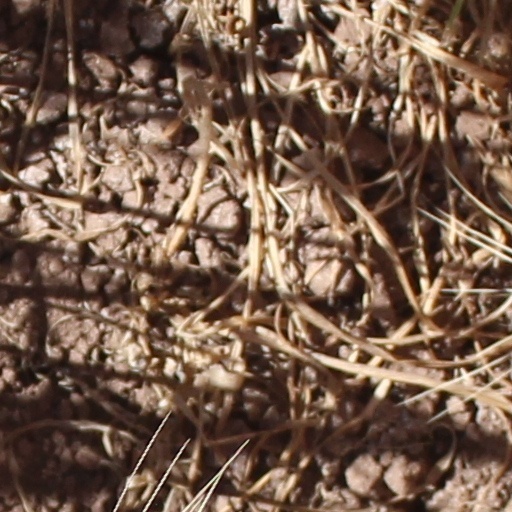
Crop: wheat